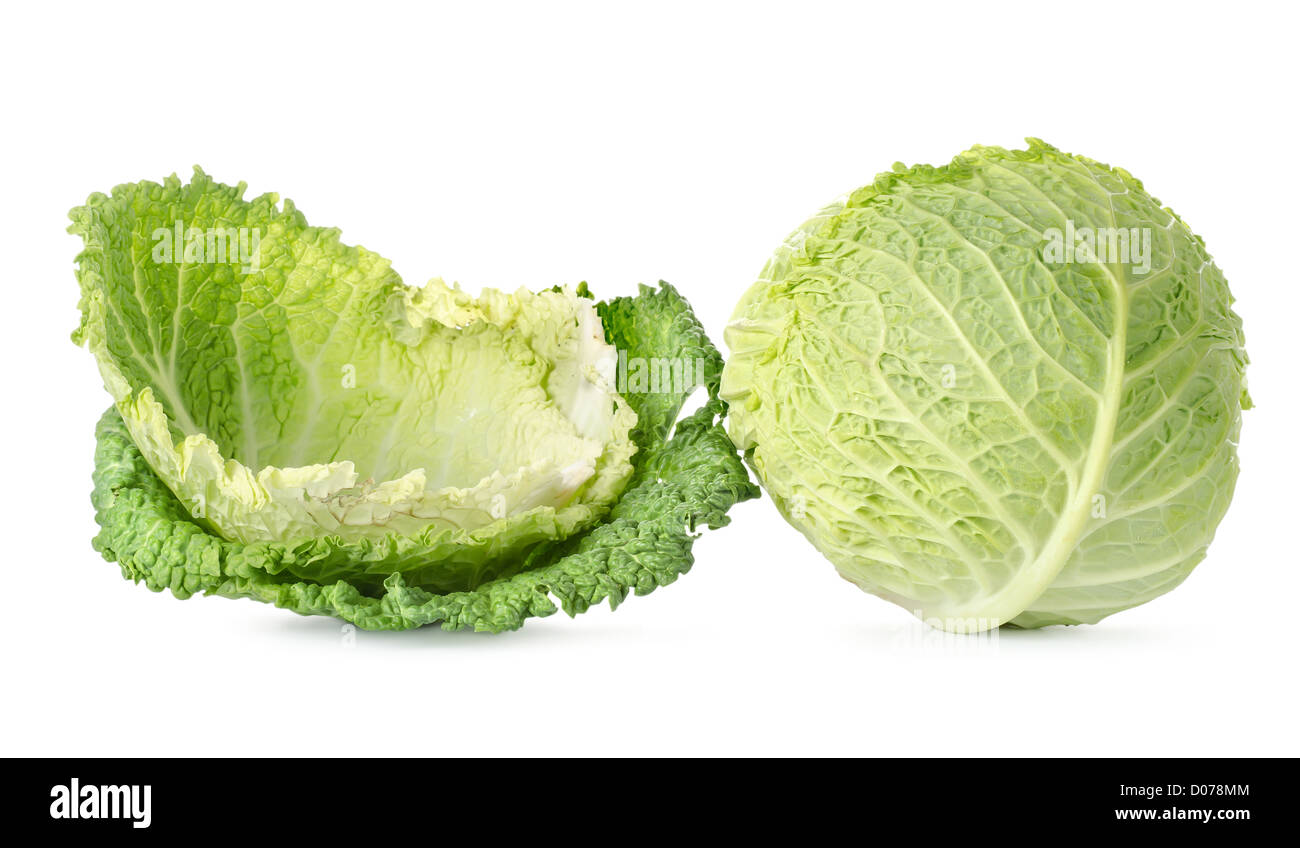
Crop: unknown
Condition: cabbage